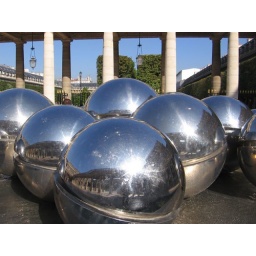
shiny balls in the courtyard